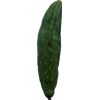
Label: Cucumber 3